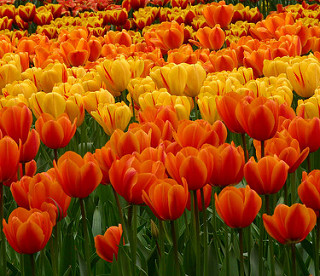
Flower: tulip